Yamato Maeda

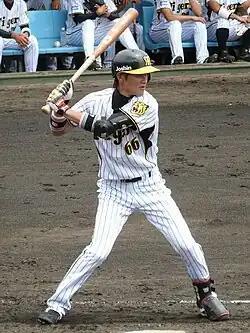

He started the season as part of the first squad, but was taken off the register when he hurt his left shoulder during a ni-gun game in early May. His first official appearance was during the August 7 game with the Swallows, where he was assigned as first baseman. For the rest of the season, he alternated as right fielder and third baseman, mostly for defensive purposes.